Wicked (musical)

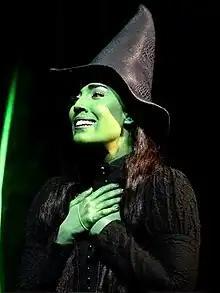
Myra Ruiz as Elphaba, Brazil 2016

Elphaba visits Nessarose, who is now the governor of Munchkinland following their father's death and has removed the Munchkins' few rights to prevent Boq from leaving her. Feeling guilty, Elphaba enchants Nessa's silver shoes to allow her to walk, but Boq takes this as proof that Nessarose no longer needs him and attempts to leave her for Glinda. An infuriated Nessarose attempts to cast a love spell on him, but pronounces the incantation wrong and shrinks his heart instead. Elphaba tries to save him, but can only transform him into a tin man who does not need a heart to live ("The Wicked Witch of the East"), and Boq flees as Nessarose blames Elphaba.